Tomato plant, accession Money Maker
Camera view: horizontal (90 deg, fisheye); turntable rotation: 300 degrees
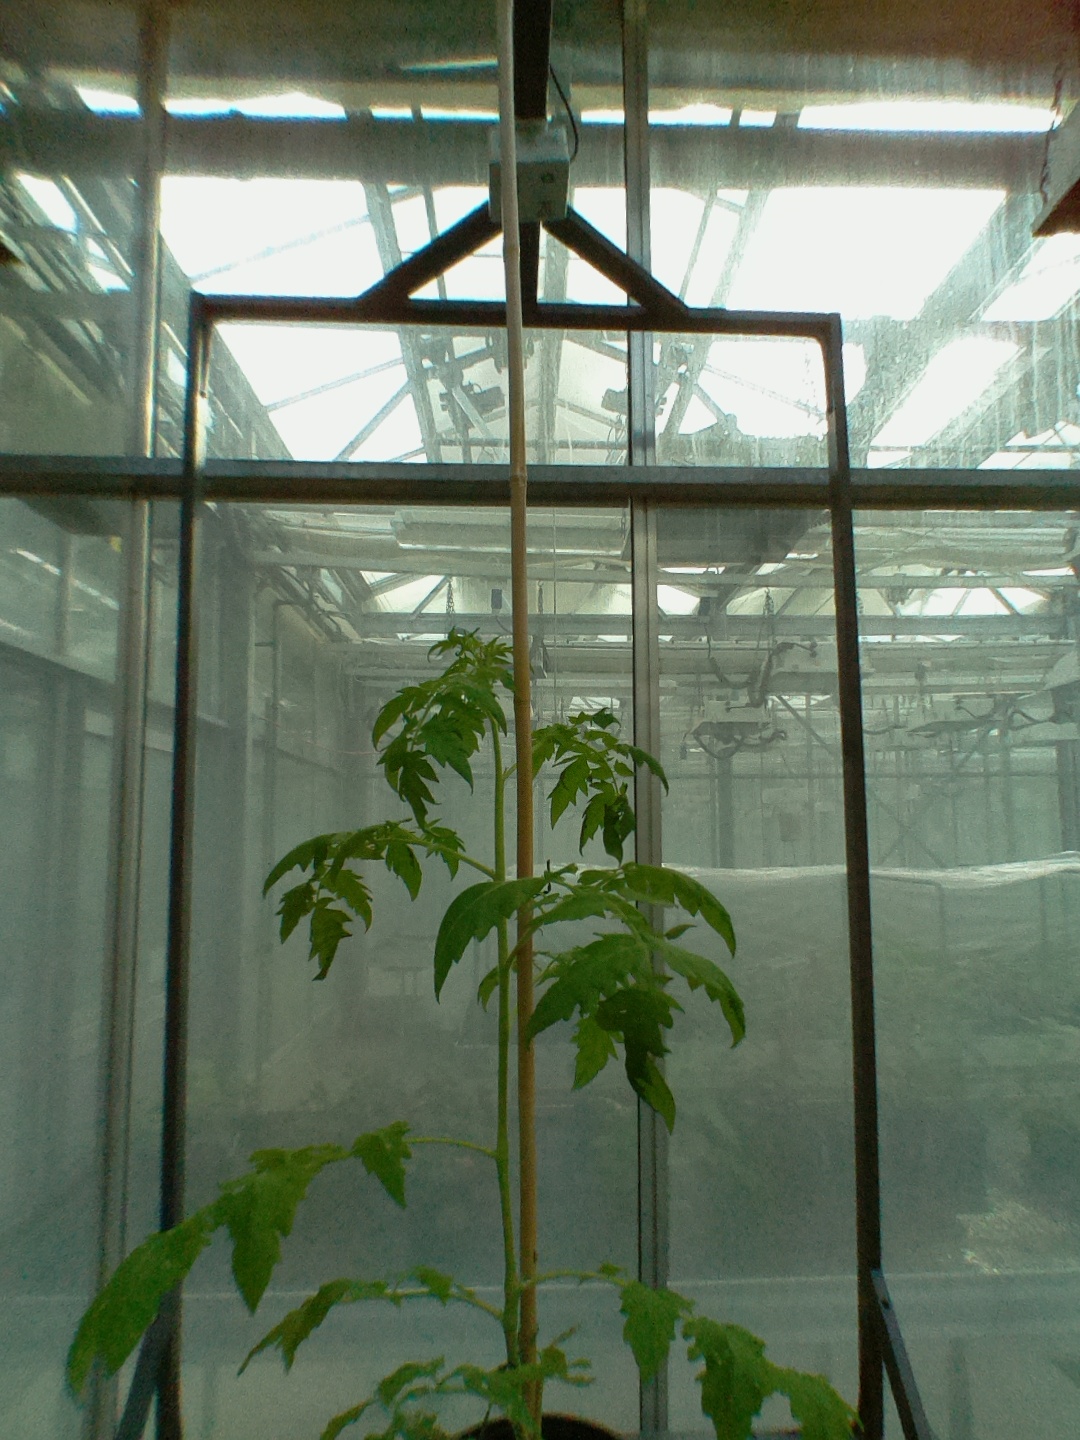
BBCH growth stage 15: 10 of true leaves visible